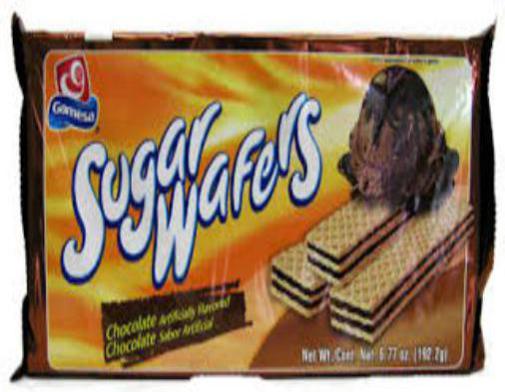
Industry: Food